Magor, Monmouthshire

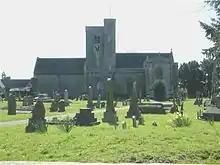
St. Mary's Church, Magor

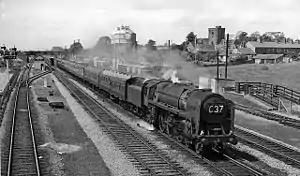
Magor Railway Station on the Great Western Railway in 1961

St Marys is a Grade I listed building and is part of the Netherwent Ministry Area.